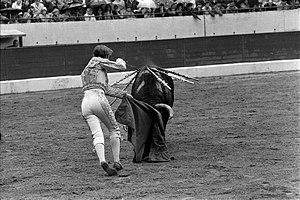
Corrida aux Arènes du Soleil d'Or (quartier des Arènes). 7 mai 1970. Scène de tauromachie, scène de mise à mort du taureau (estocade). Au premier plan vue de dos de Curro Vazquez qui va planter son épée dans le cou du taureau